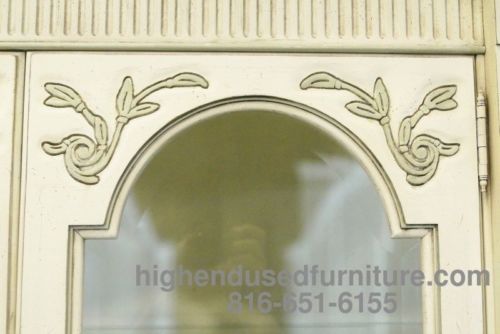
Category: cabinet